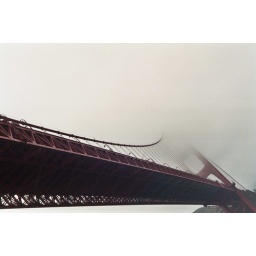
under the golden gate bridge